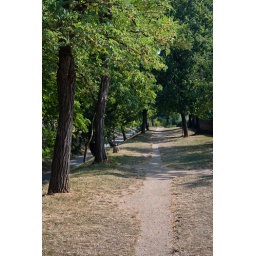
Long dirt path among a grass lawn, below green trees following the old fortified walls of the Sibiu medieval town.